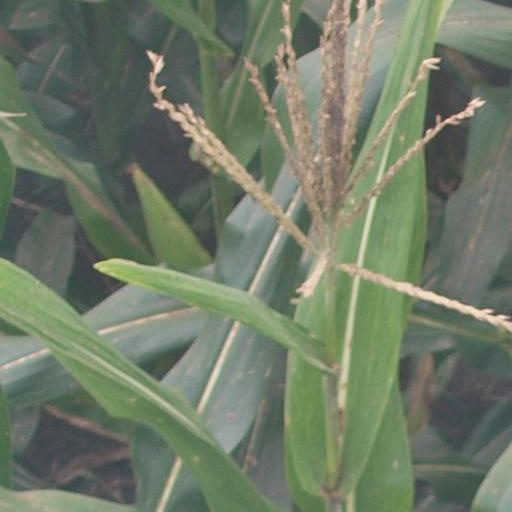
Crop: maize; corn